Star Wars: Rise of the Resistance

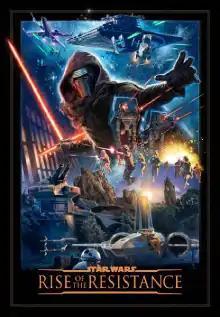
Official poster art

The ride features multiple ride systems, including motion simulators, trackless dark ride vehicles, and a version of the Tower of Terror's drop shaft.